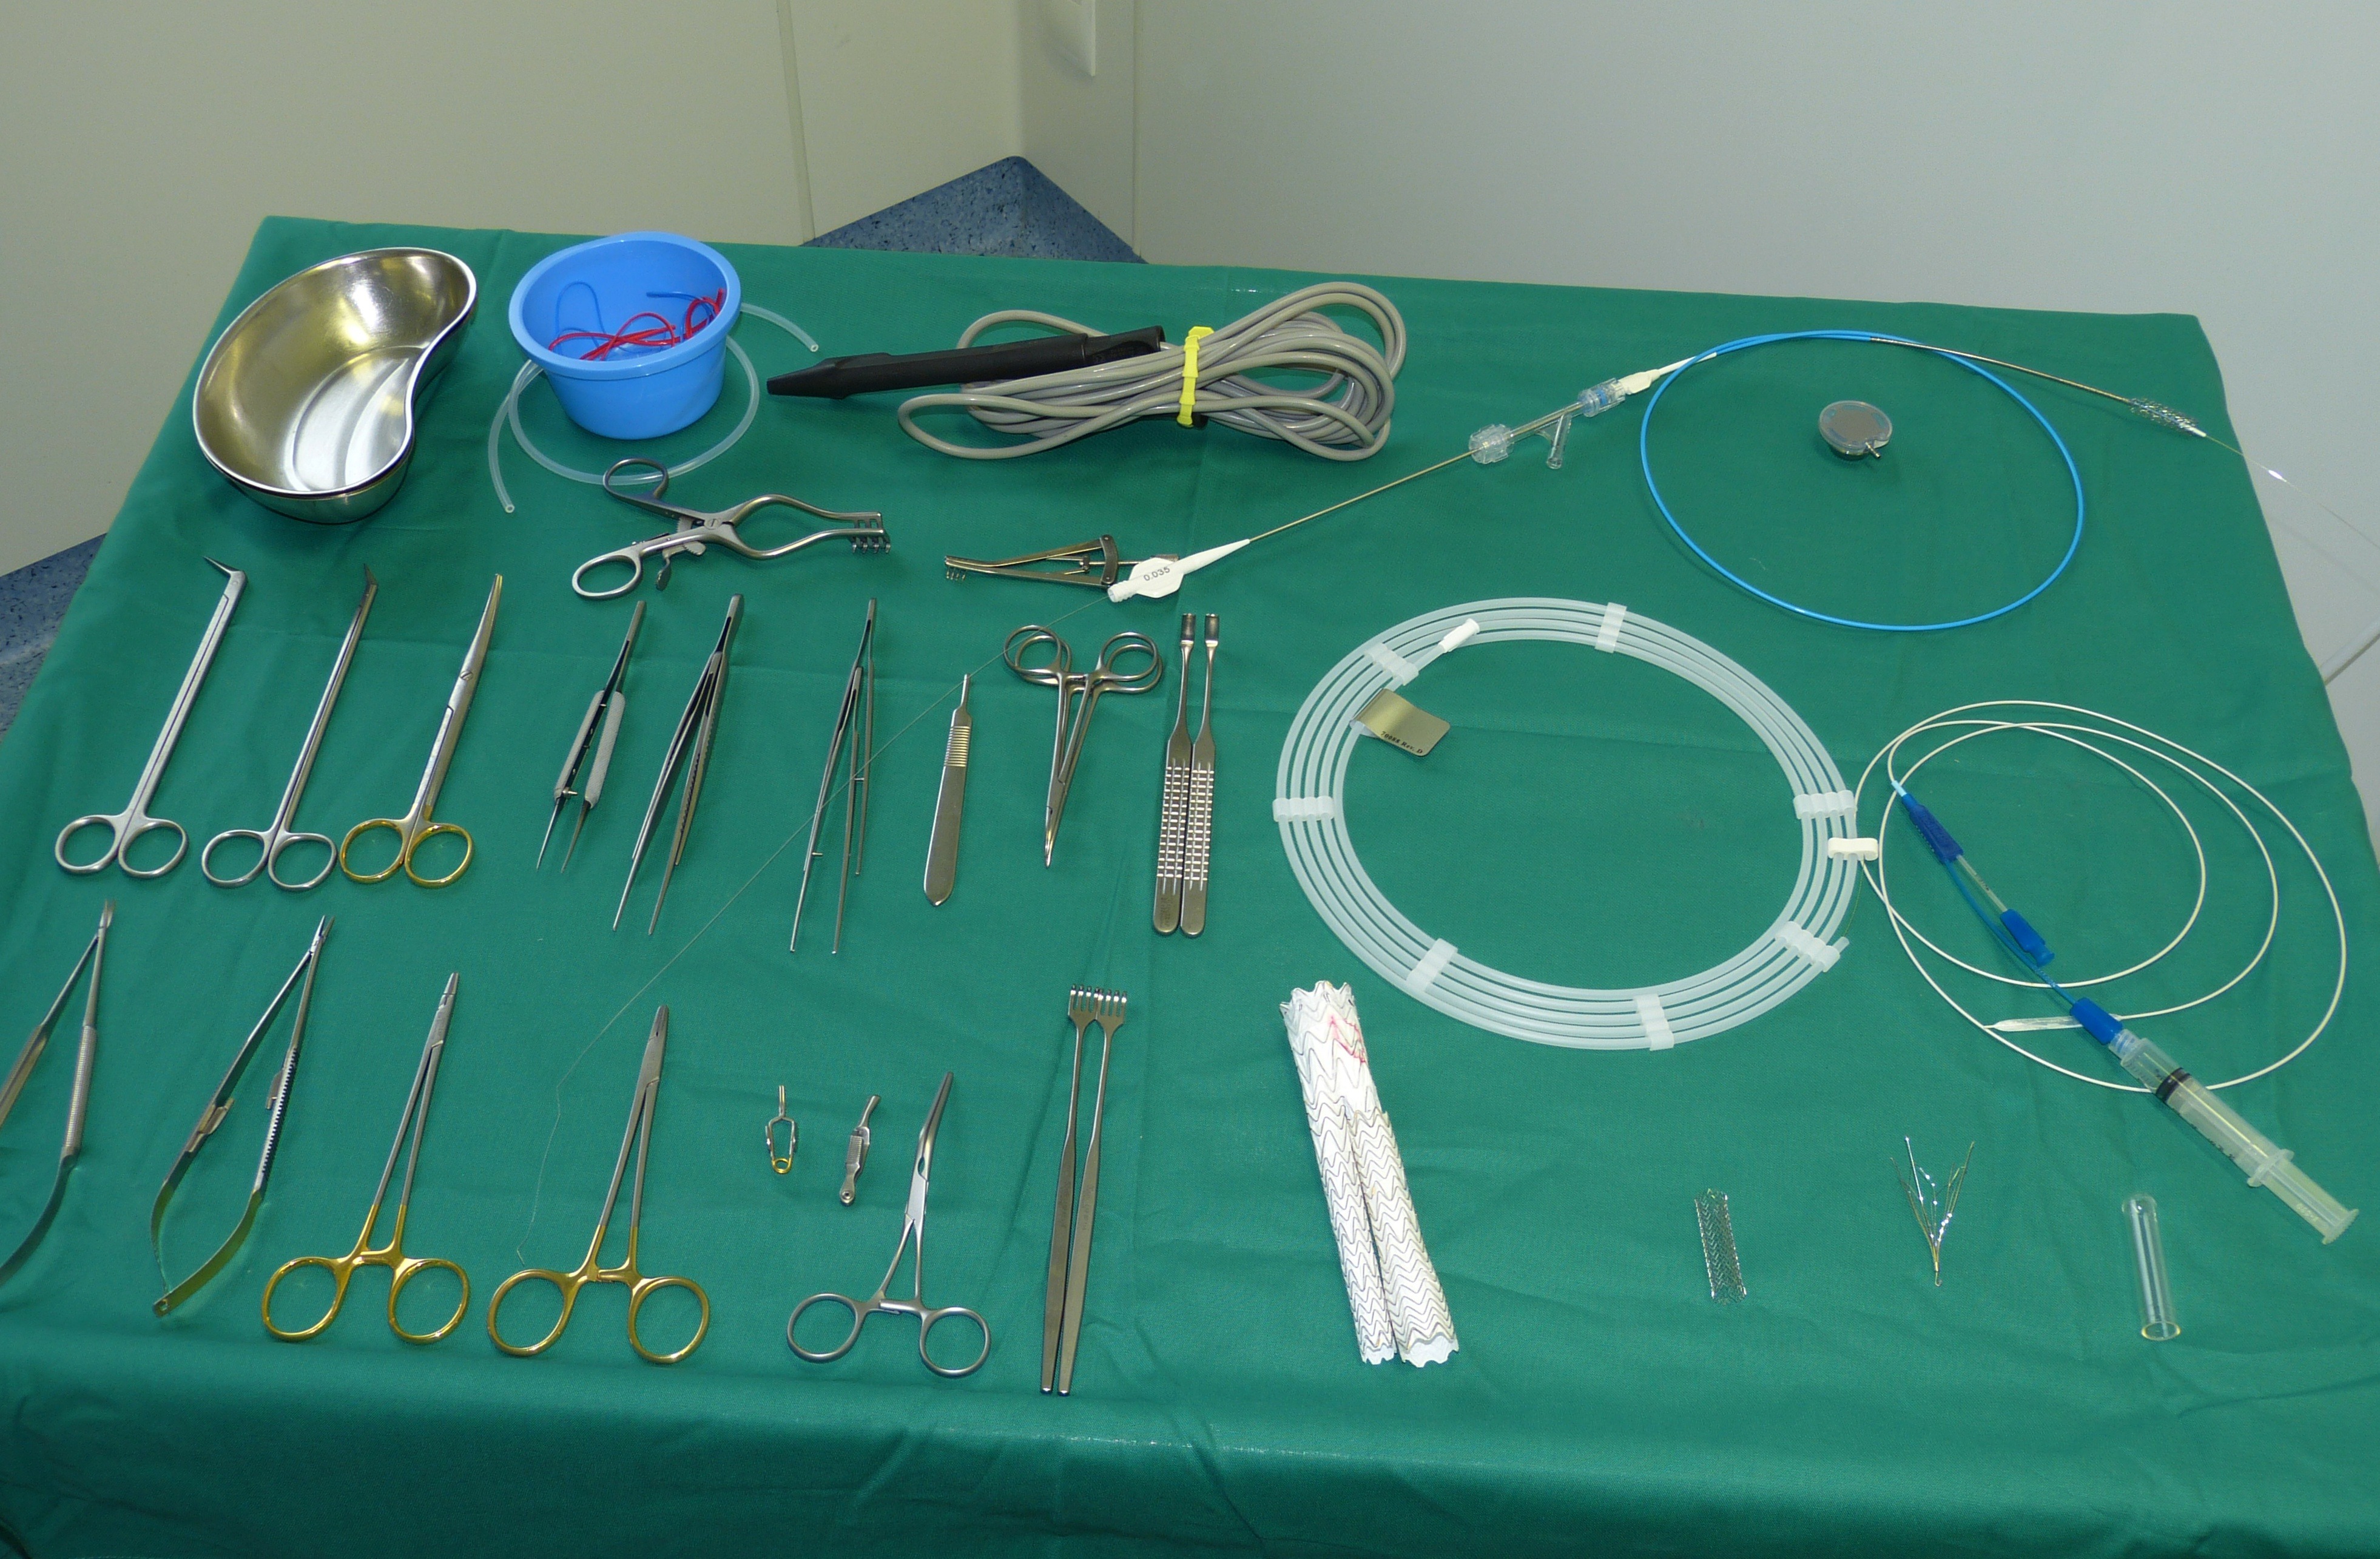
cutlery, tool, food, green, color, instrument, blue, dessert, cake, circle, birthday cake, pliers, hospital, clinic, doctor, medical, scissors, operation, tweezers, op